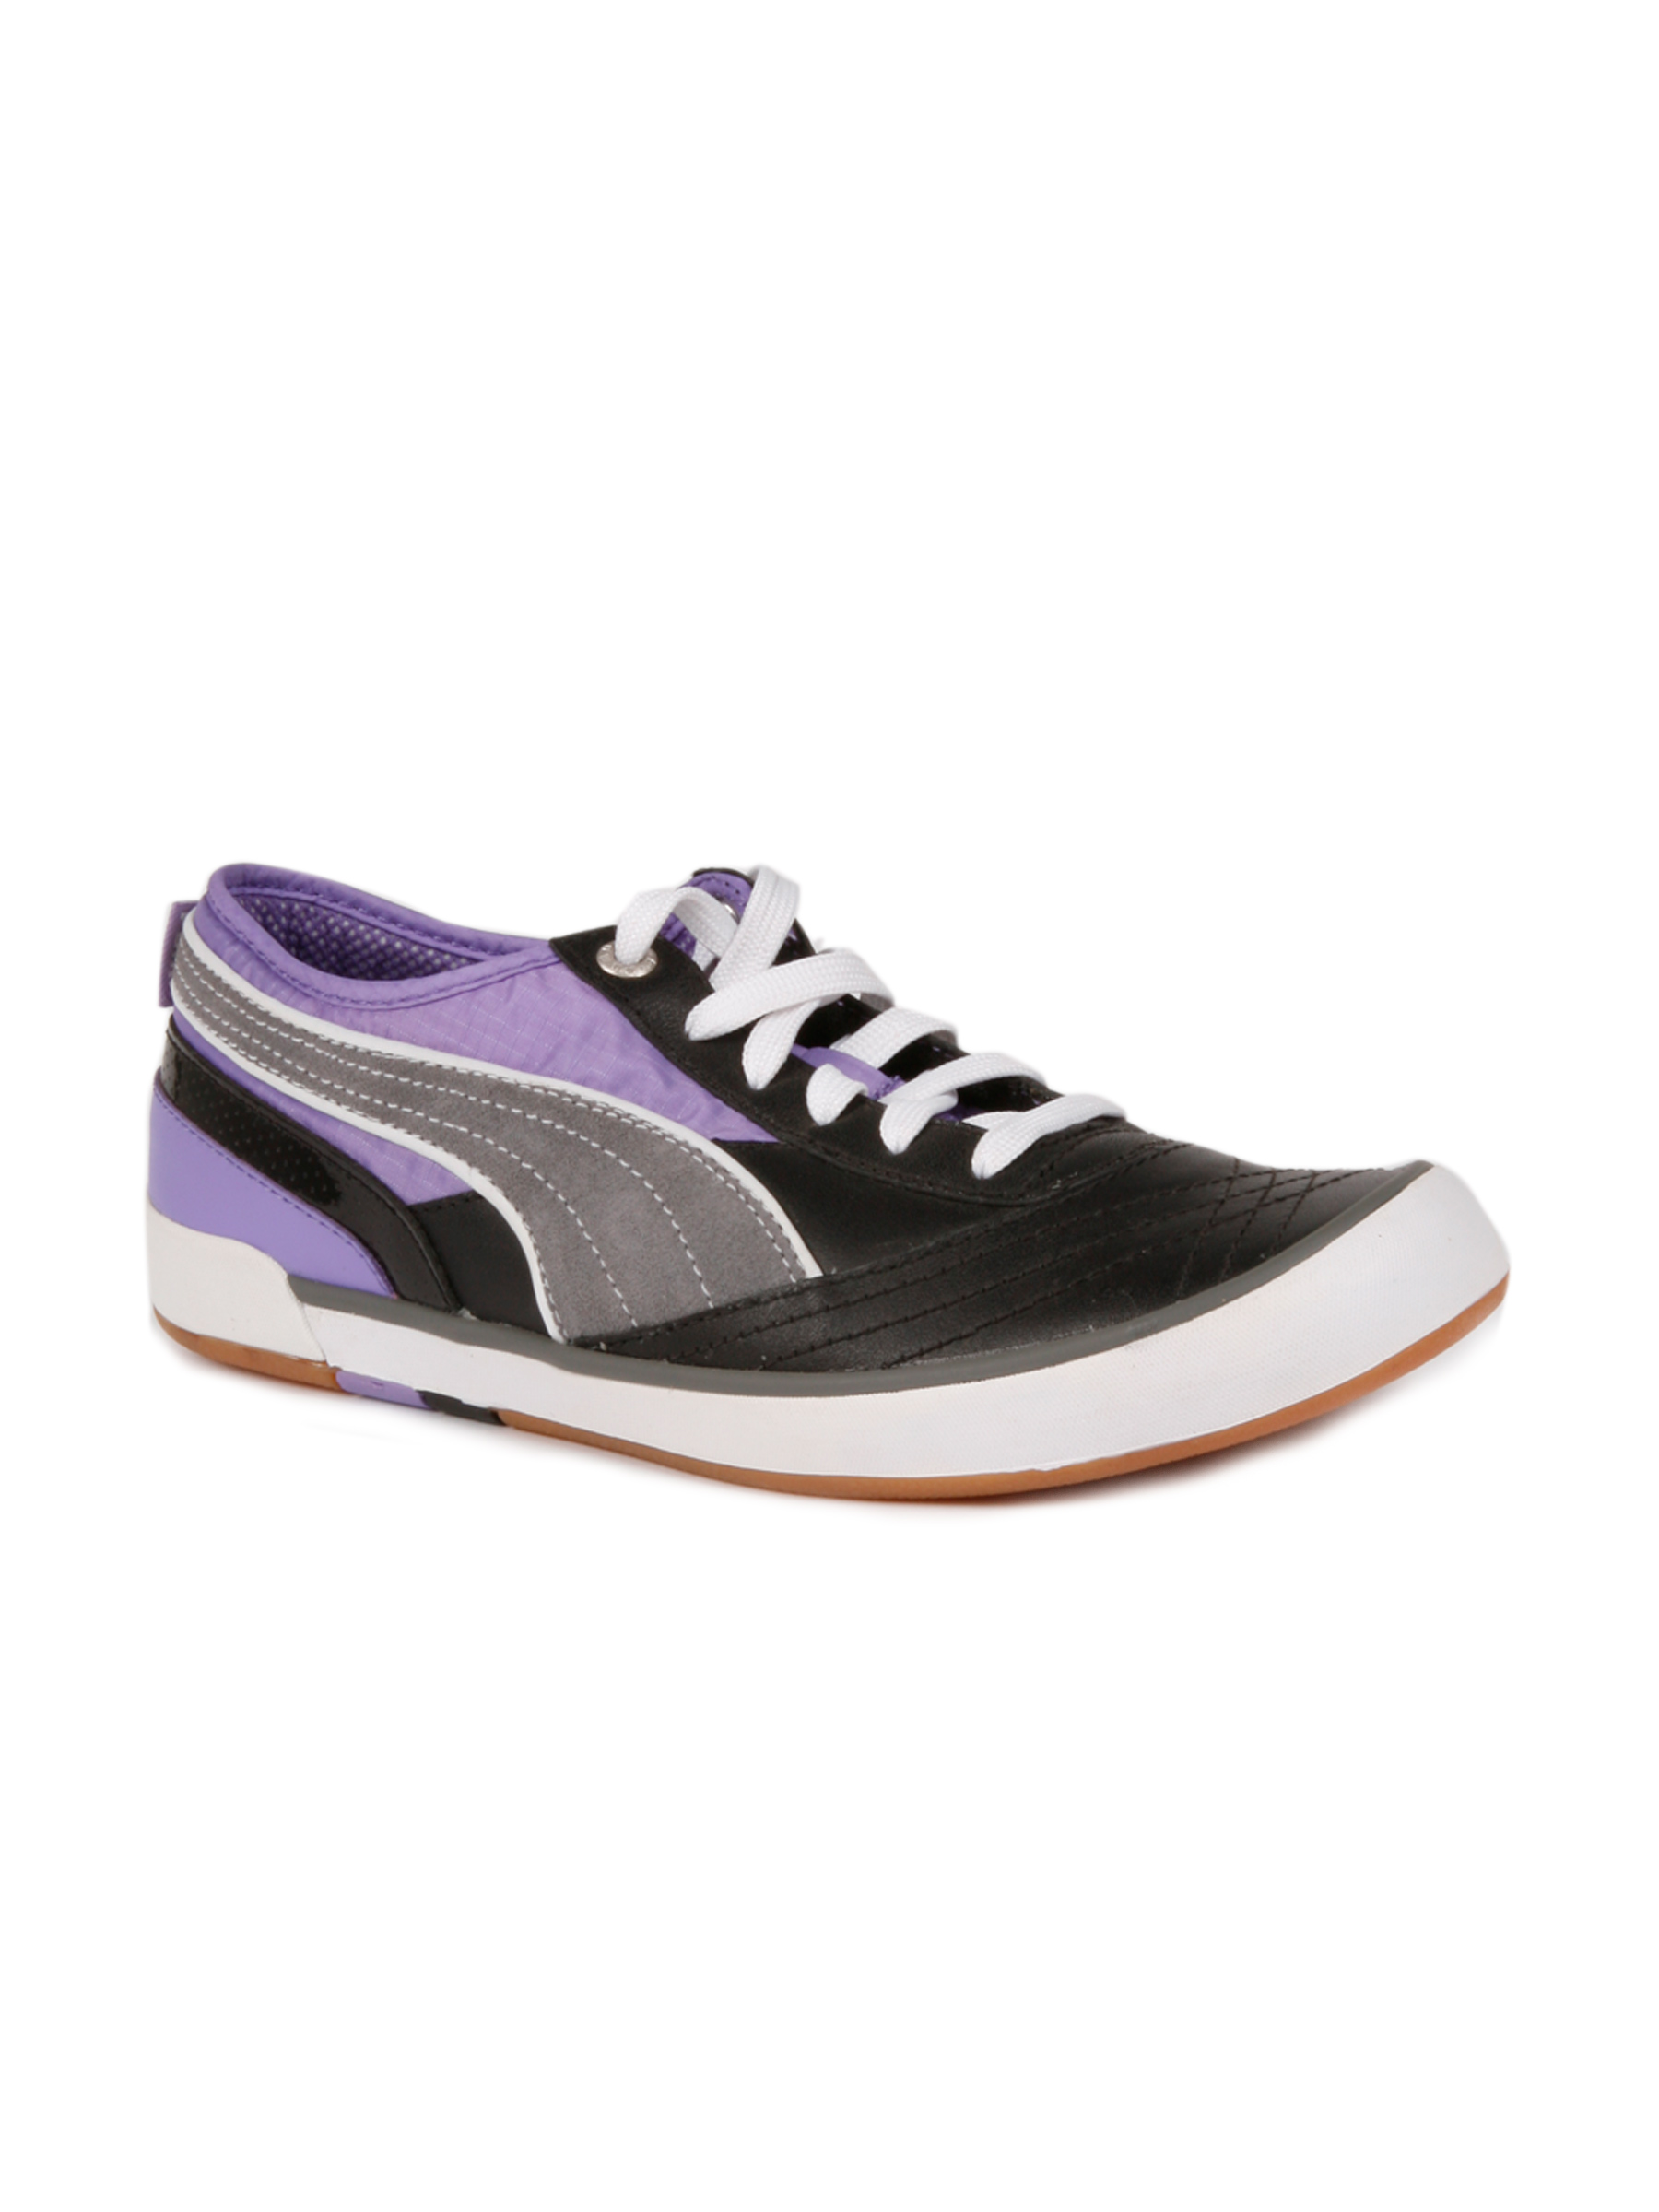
Puma Women Nouli Lo Ripstop Black Casual Shoes
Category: Footwear / Shoes / Casual Shoes
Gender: Women
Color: Black
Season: Fall 2011
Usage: Casual